Daimler armoured car

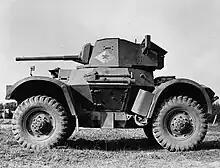
Daimler Mk I armoured car

The Daimler saw action in North Africa with the 11th Hussars and the Derbyshire Yeomanry. It was also used in Europe and a few vehicles reached the South-East Asia theatre. A typical late war recce troop in north-west Europe would have two Daimler armoured cars and two Daimler Dingo scout cars.